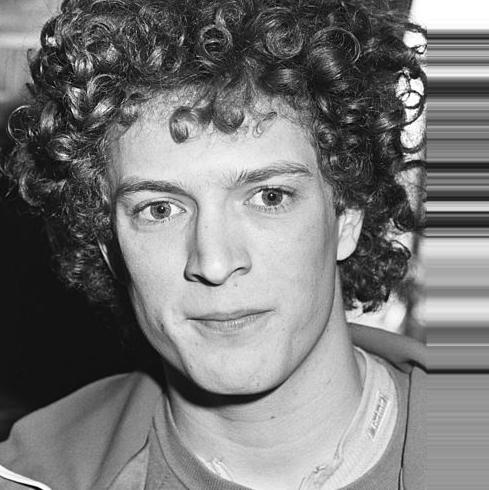
Age: 18